Cinema of Spain

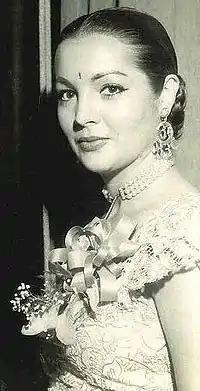
Sara Montiel, one of Spain’s most famous actresses and singers, who gained international fame during the 1950s and 1960s.

The Civil War devastated the silent film era: only ten per cent of all silent films made before 1936 survived the war. Films were also destroyed for their celluloid content and made into goods.